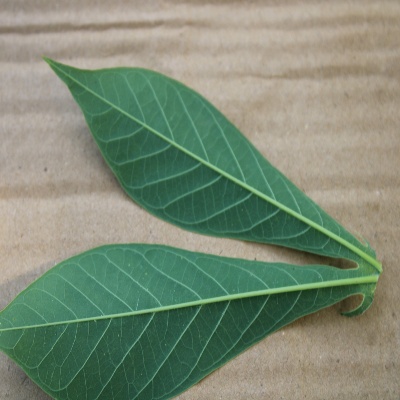
Crop: Cassava
Condition: healthy